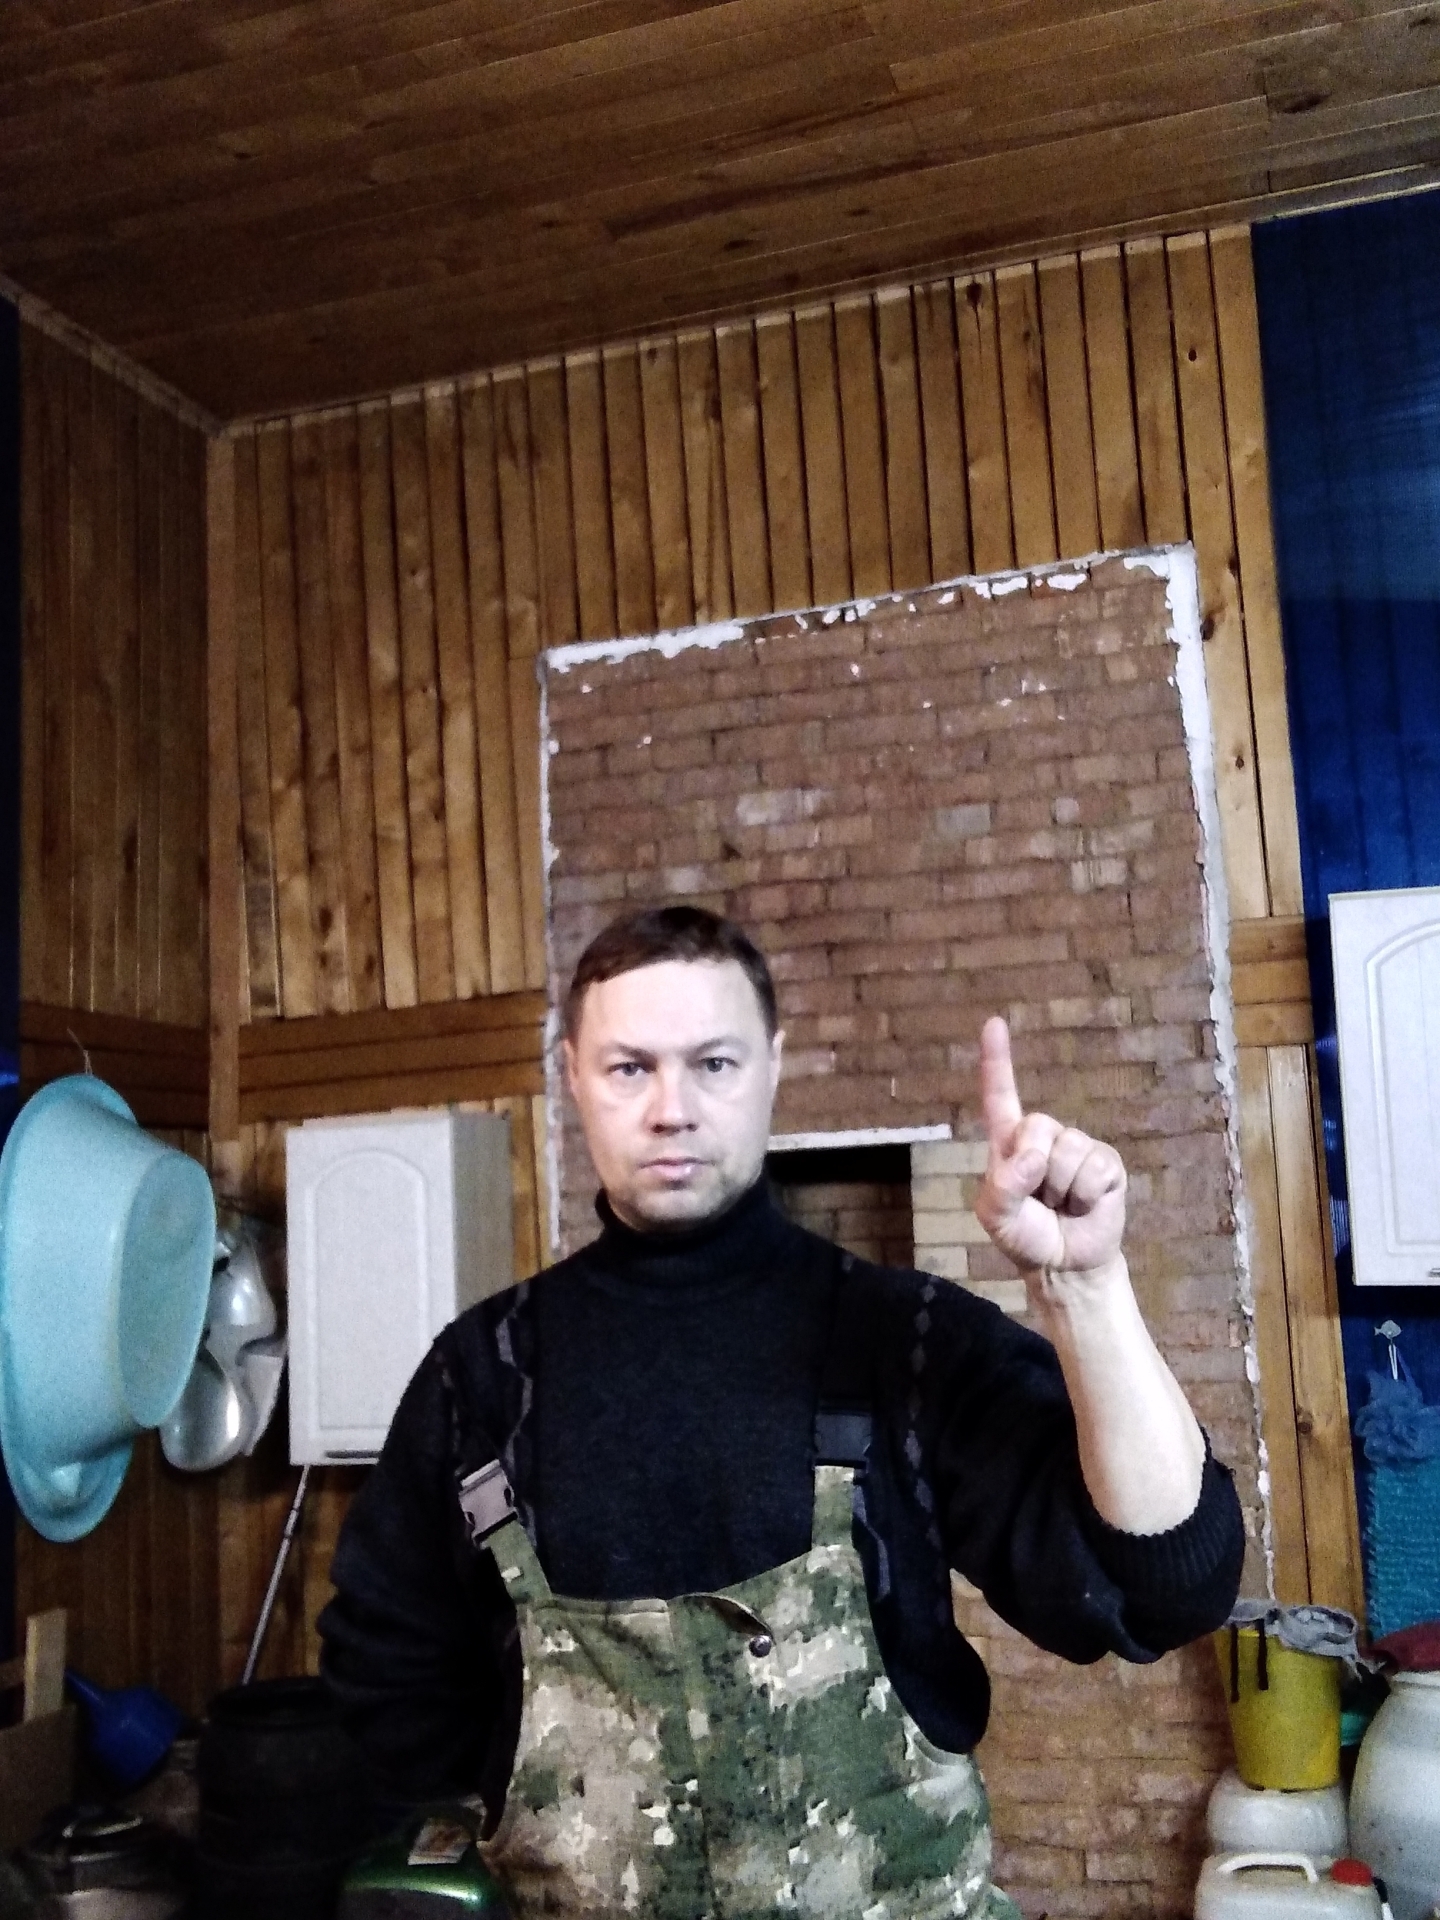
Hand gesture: one